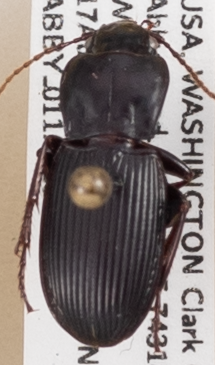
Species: Pterostichus herculaneus
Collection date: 2021-08-17
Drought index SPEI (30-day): -0.71
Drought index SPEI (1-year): -1.13
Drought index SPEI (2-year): -0.32